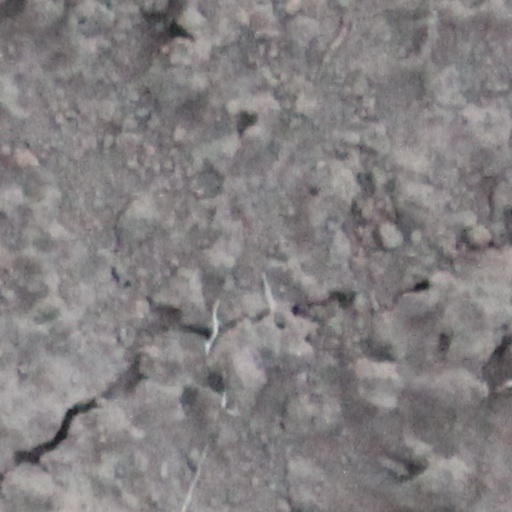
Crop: wheat